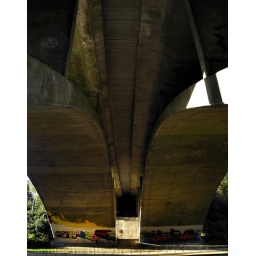
Echo bridge in Keynsham Memorial park, with the Keynsham By-Pass running above and the river Chew running below.